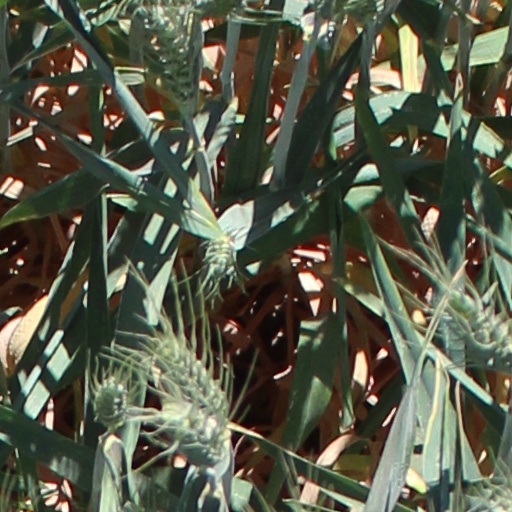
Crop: wheat